History of electric vehicle industry in China

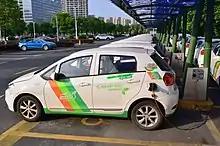
Electric cars charging at a car sharing depot. Shared mobility is encouraged by the government.

Just as electric transportation was an early form of transportation in many parts of the world, China also would have transportation that would be powered electrically, such as electric trams. China would later invest in subways throughout the country and China's first subway was constructed in Beijing in January 1970, nearly one hundred years after its initial development in London.